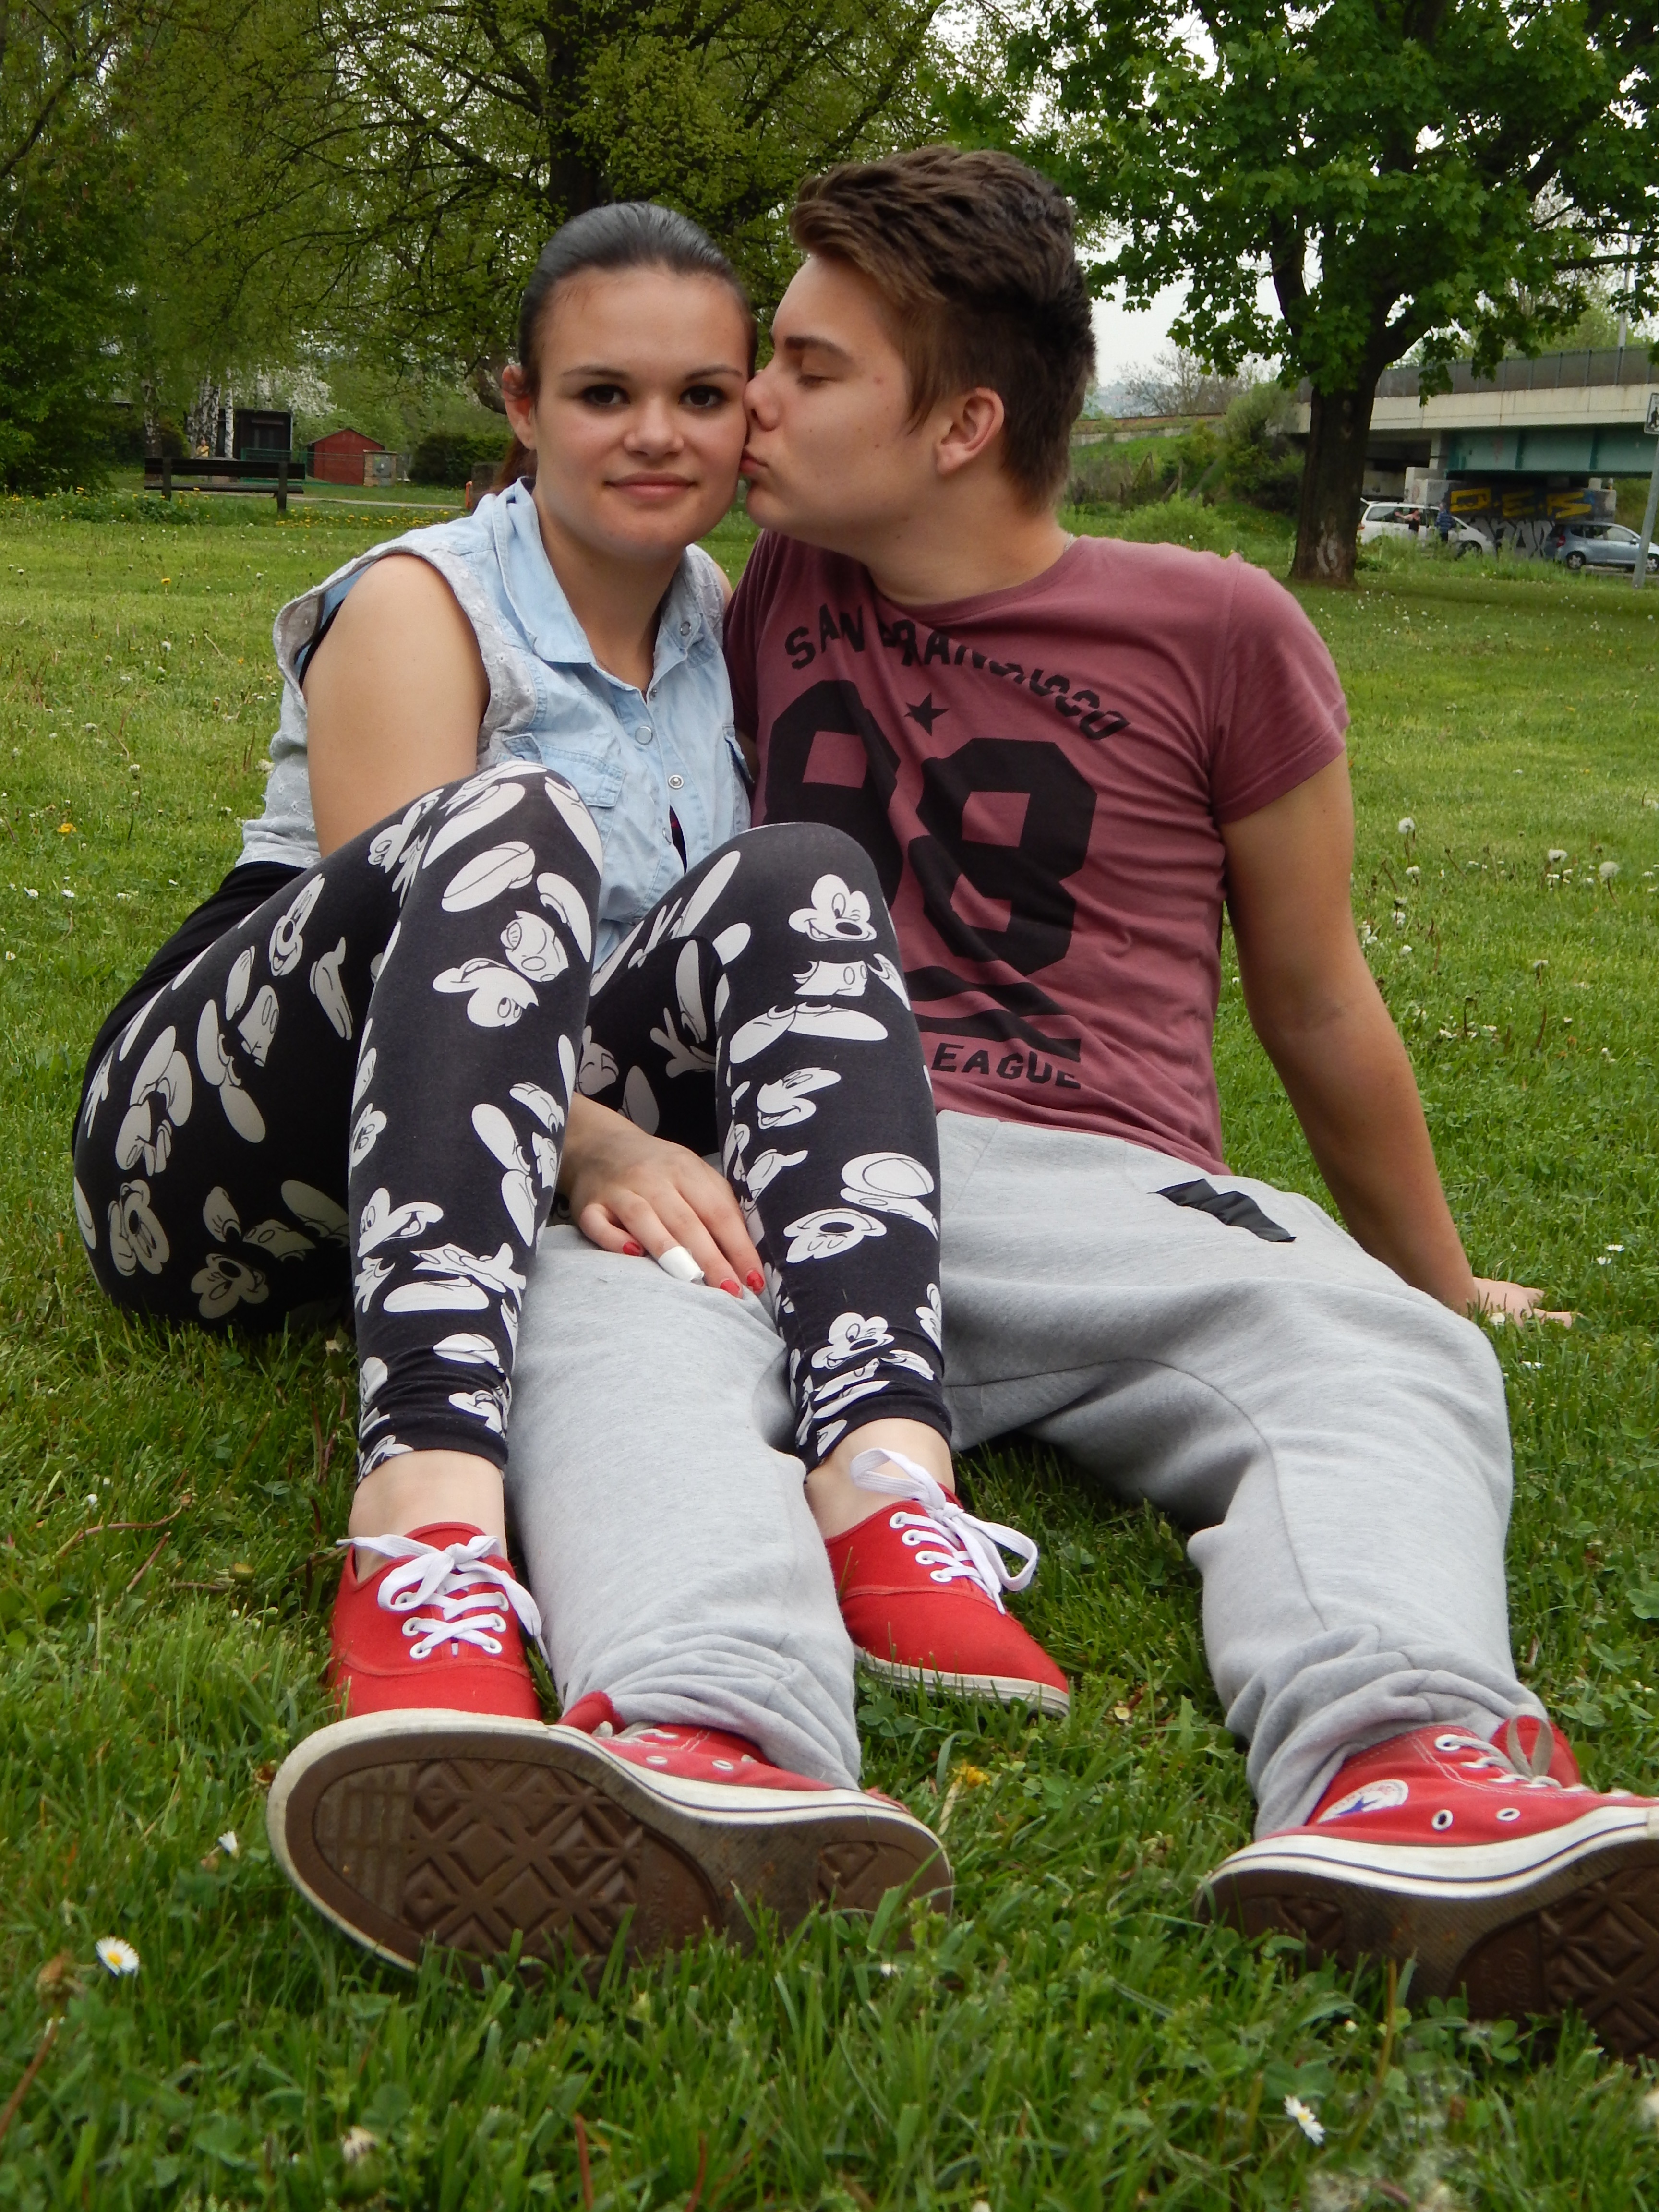
grass, person, people, girl, lawn, play, boy, love, spring, kiss, child, picnic, family, fun, human action